Horn-Bad Meinberg

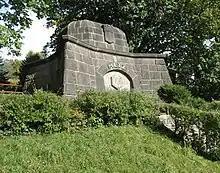
Memorial "Metz"

Horn-Bad Meinberg is the location of the Externsteine, a rock formation consisting of several tall, narrow columns.